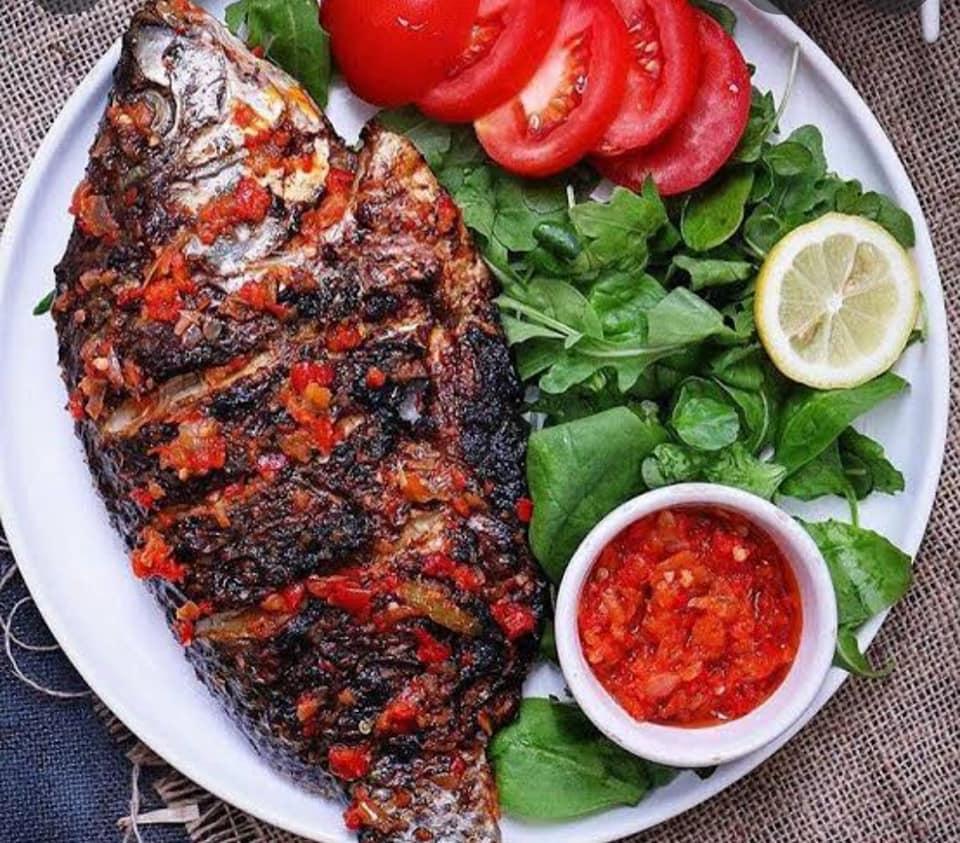
Kwenye sahani jeupe, vimo vyakula vinavyopendeza kwa macho, kama vifuatavyo samaki wa kukaanga, kachumbari ya nyanya, ndimu, na mboga zilizo na rangi ya kijani.